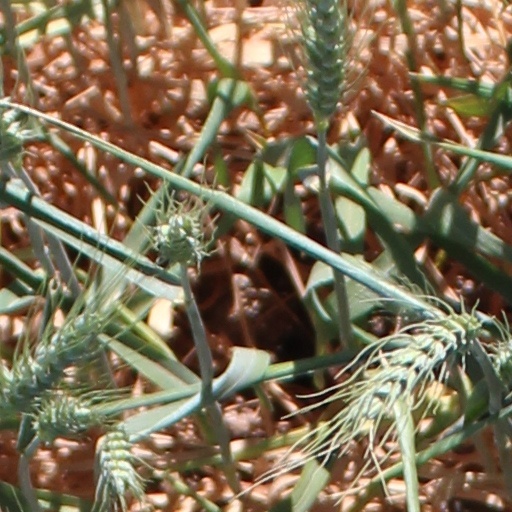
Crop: wheat